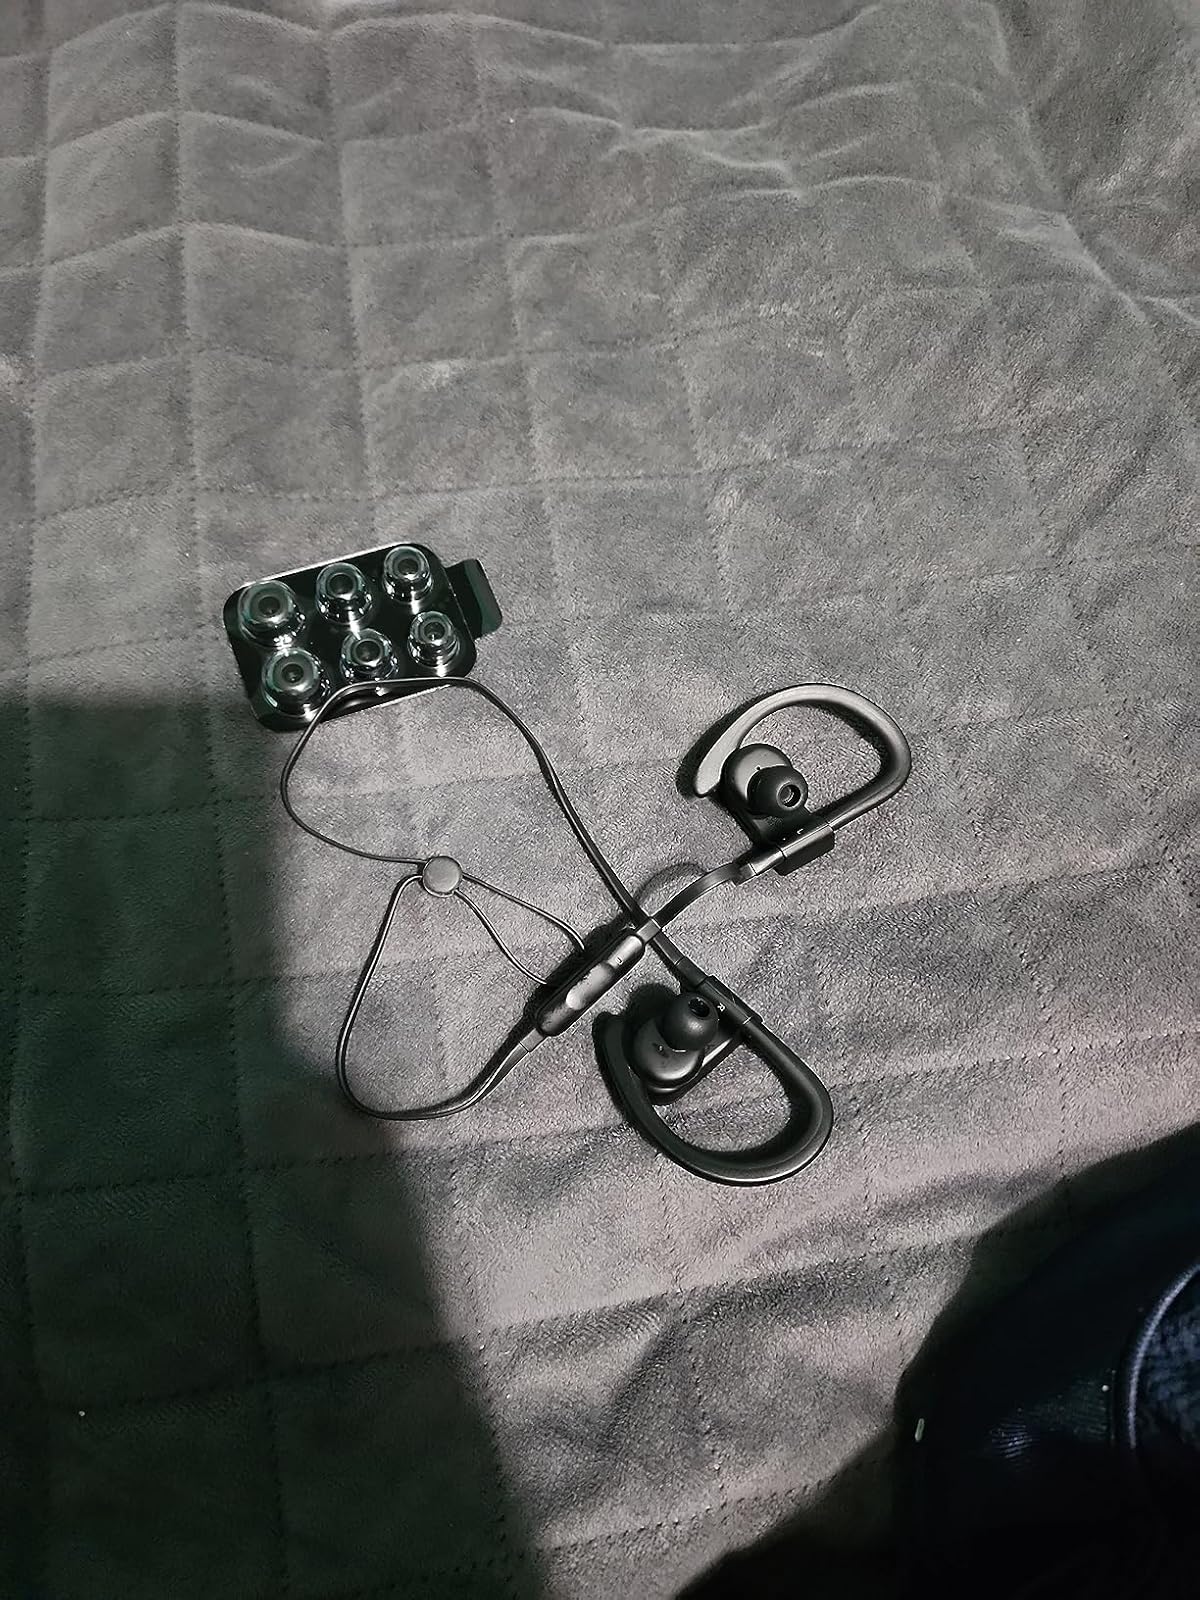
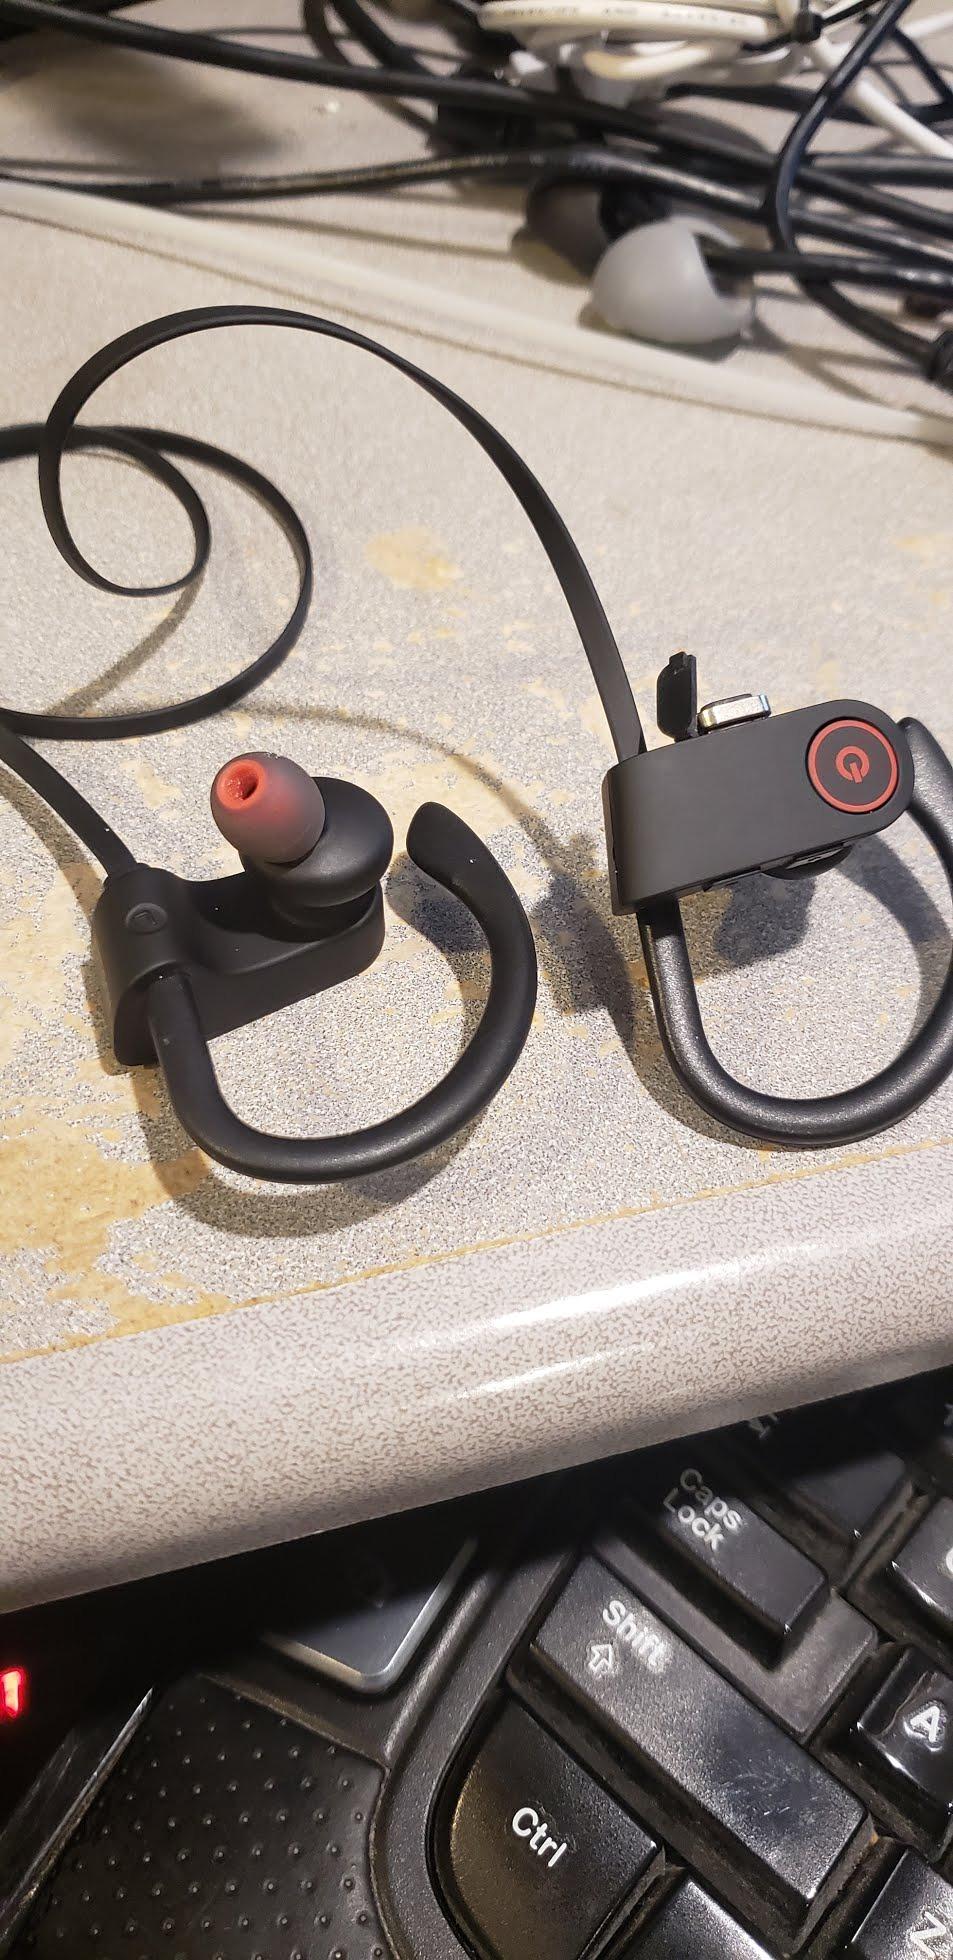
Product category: headphones
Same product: no